Francis Coquelin

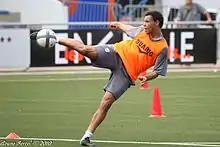
Coquelin in training for Lorient.

Coquelin opted for a move to Lorient on a loan deal that saw him play his football in France throughout the 2010–11 season. He made his Lorient debut as a second-half substitute in the 2–1 home defeat to Nice on 14 August 2010. Coquelin grabbed his first assist as Lorient lost 6–3 to Lille. After beating one Lille player, he played a through-ball for Kevin Gameiro for Lorient's opener. Coquelin received his first red card while playing at right back against Valenciennes. He received the second yellow card after a handball decision. Coquelin scored his first goal in professional football as Lorient beat Rennes 2–1; he scored the winner from close range after Rennes goalkeeper Nicolas Douchez had spilled a Morgan Amalfitano long-range effort. In the latter stages of the season, Coquelin was heavily used on the right hand side of midfield. He completed his loan with Lorient making 24 appearances in Ligue 1, one appearance in the Coupe de France and scoring one goal. Sky Sports reported that Lorient manager Christian Gourcuff was keen to re-sign Coquelin as well as his Arsenal teammate Gilles Sunu on an additional year's loan.